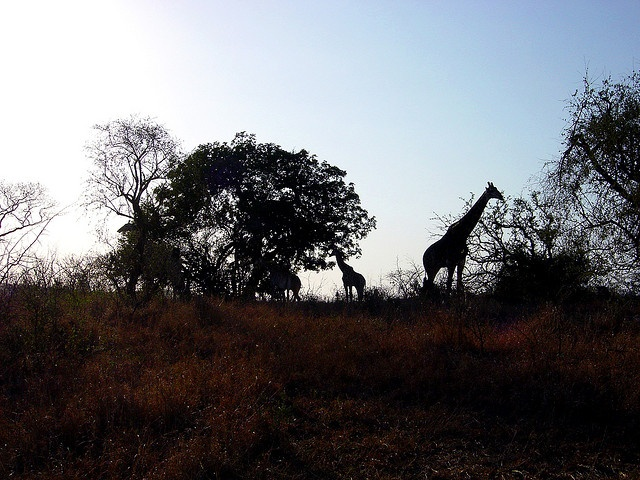
Giraffes grazing on the trees foliage in the wild.
A group of giraffes on a hill next to trees.
Two giraffes stand in a field near trees.
Two giraffe stand on the grassy hill near trees.
Two giraffes graze on treetops in the distance.